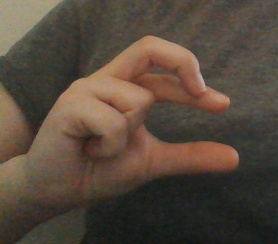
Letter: thal